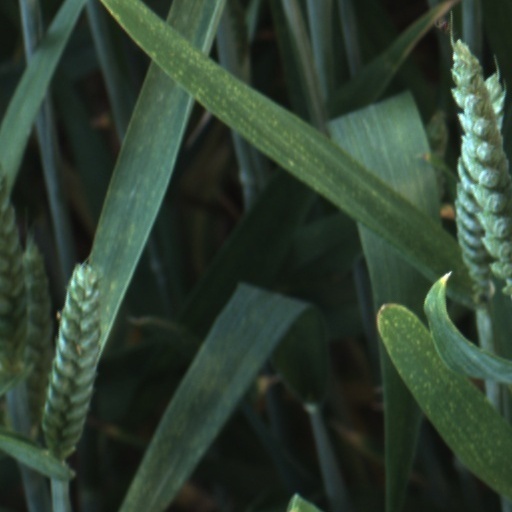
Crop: wheat